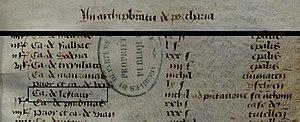
Lestards est une commune française située dans le département de la Corrèze en région Nouvelle-Aquitaine.